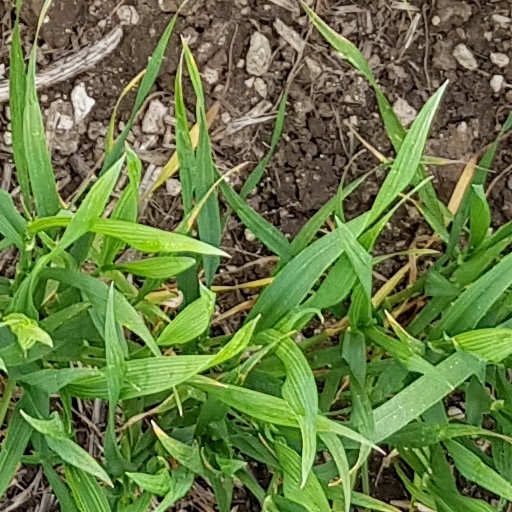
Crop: wheat